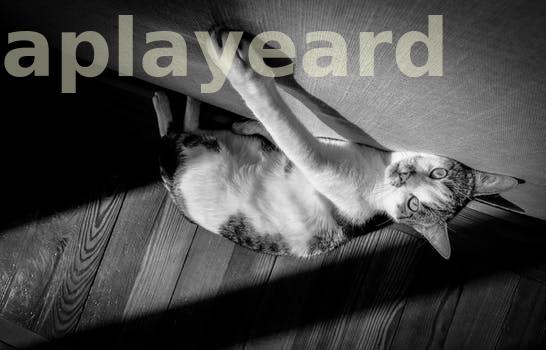
Label: Watermark